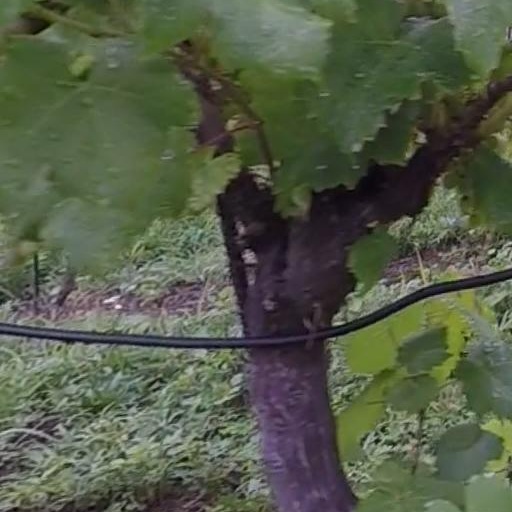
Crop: grape